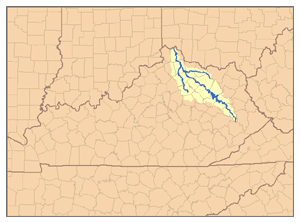
Licking River
Kort over flodens afvandingsområde
Licking River er en omkring 488 km lang biflod til Ohio River, i det nordøstlige Kentucky i USA. Floden og dens bifloder afvander store dele af det nordøstlige Kentucky, mellom vandskellene til Kentucky River i vest og Big Sandy River mod øst. Flodens afvandingsområde er på 9.310 km².